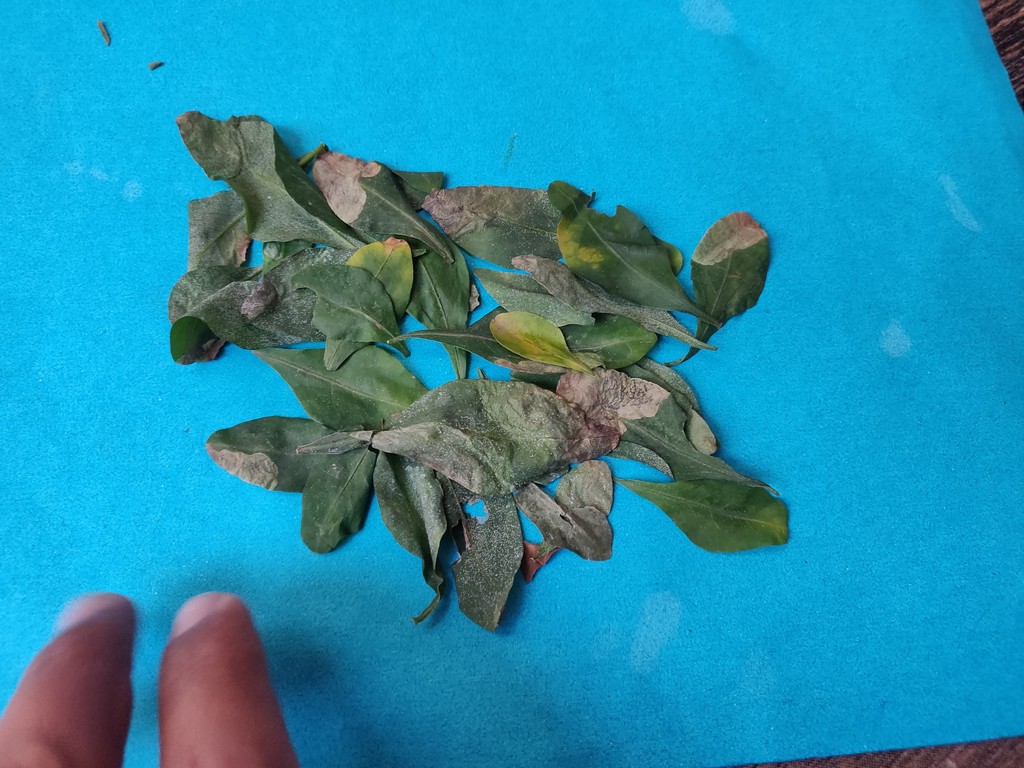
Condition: Unhealthy
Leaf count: multiple
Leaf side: unknown